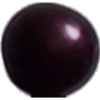
Label: cherry_wax_black